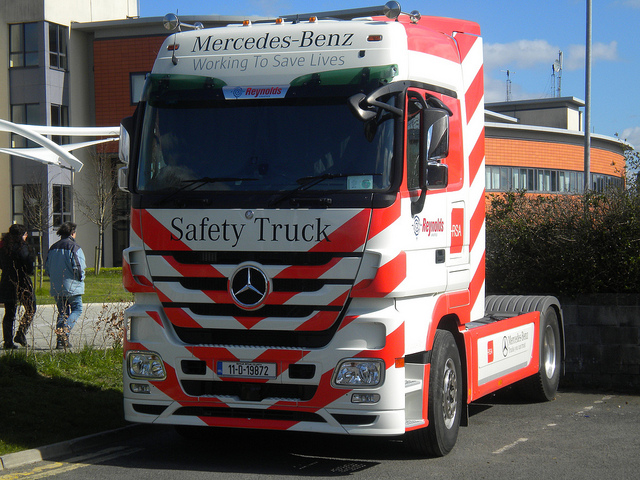
The truck is designed to showcase safety standards.

A truck that is sitting in the street.

The large truck is painted with red and white stripes.

A truck sitting in a parking spot near grass.

a red black and white truck some people and buildings